Joseph Parker

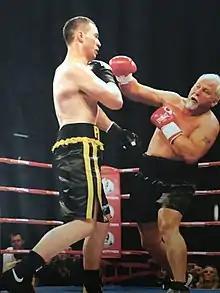
Parker (left) vs. Botha, 2013

After scoring a number of consecutive victories in New Zealand and the US, Parker agreed to fight Francois Botha. Botha was known to be capable of landing a quality punch or two and had the ability to send fighters to the canvas, though Parker was considered the favourite to win. He defeated Botha in June 2013 by a second-round knockout over the former four-time world heavyweight contender.